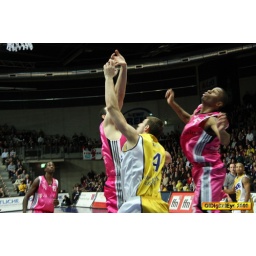
oldenburg ewe baskets vs bonn foto by OlDigitalEye 2009 01 31 7981_2